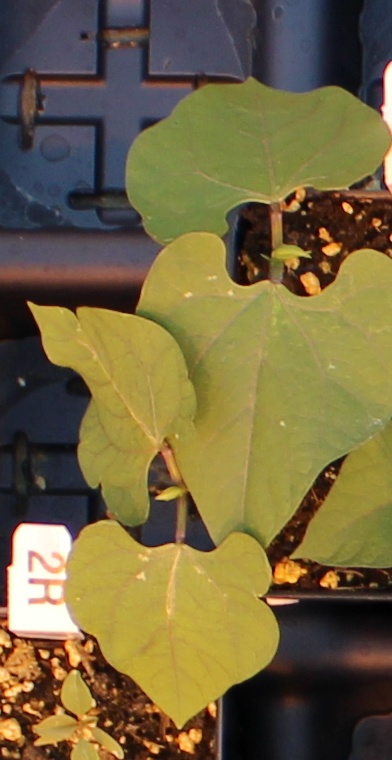
Label: Blackbean